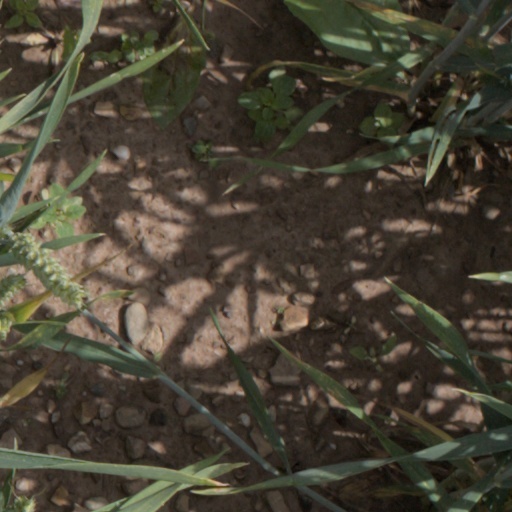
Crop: wheat